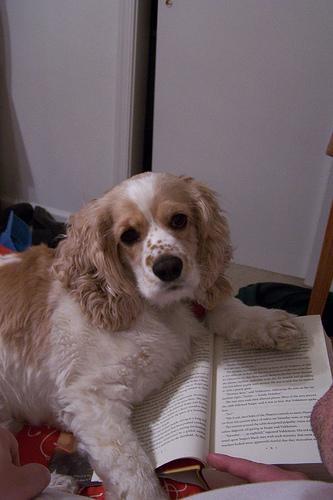
cocker_spaniel